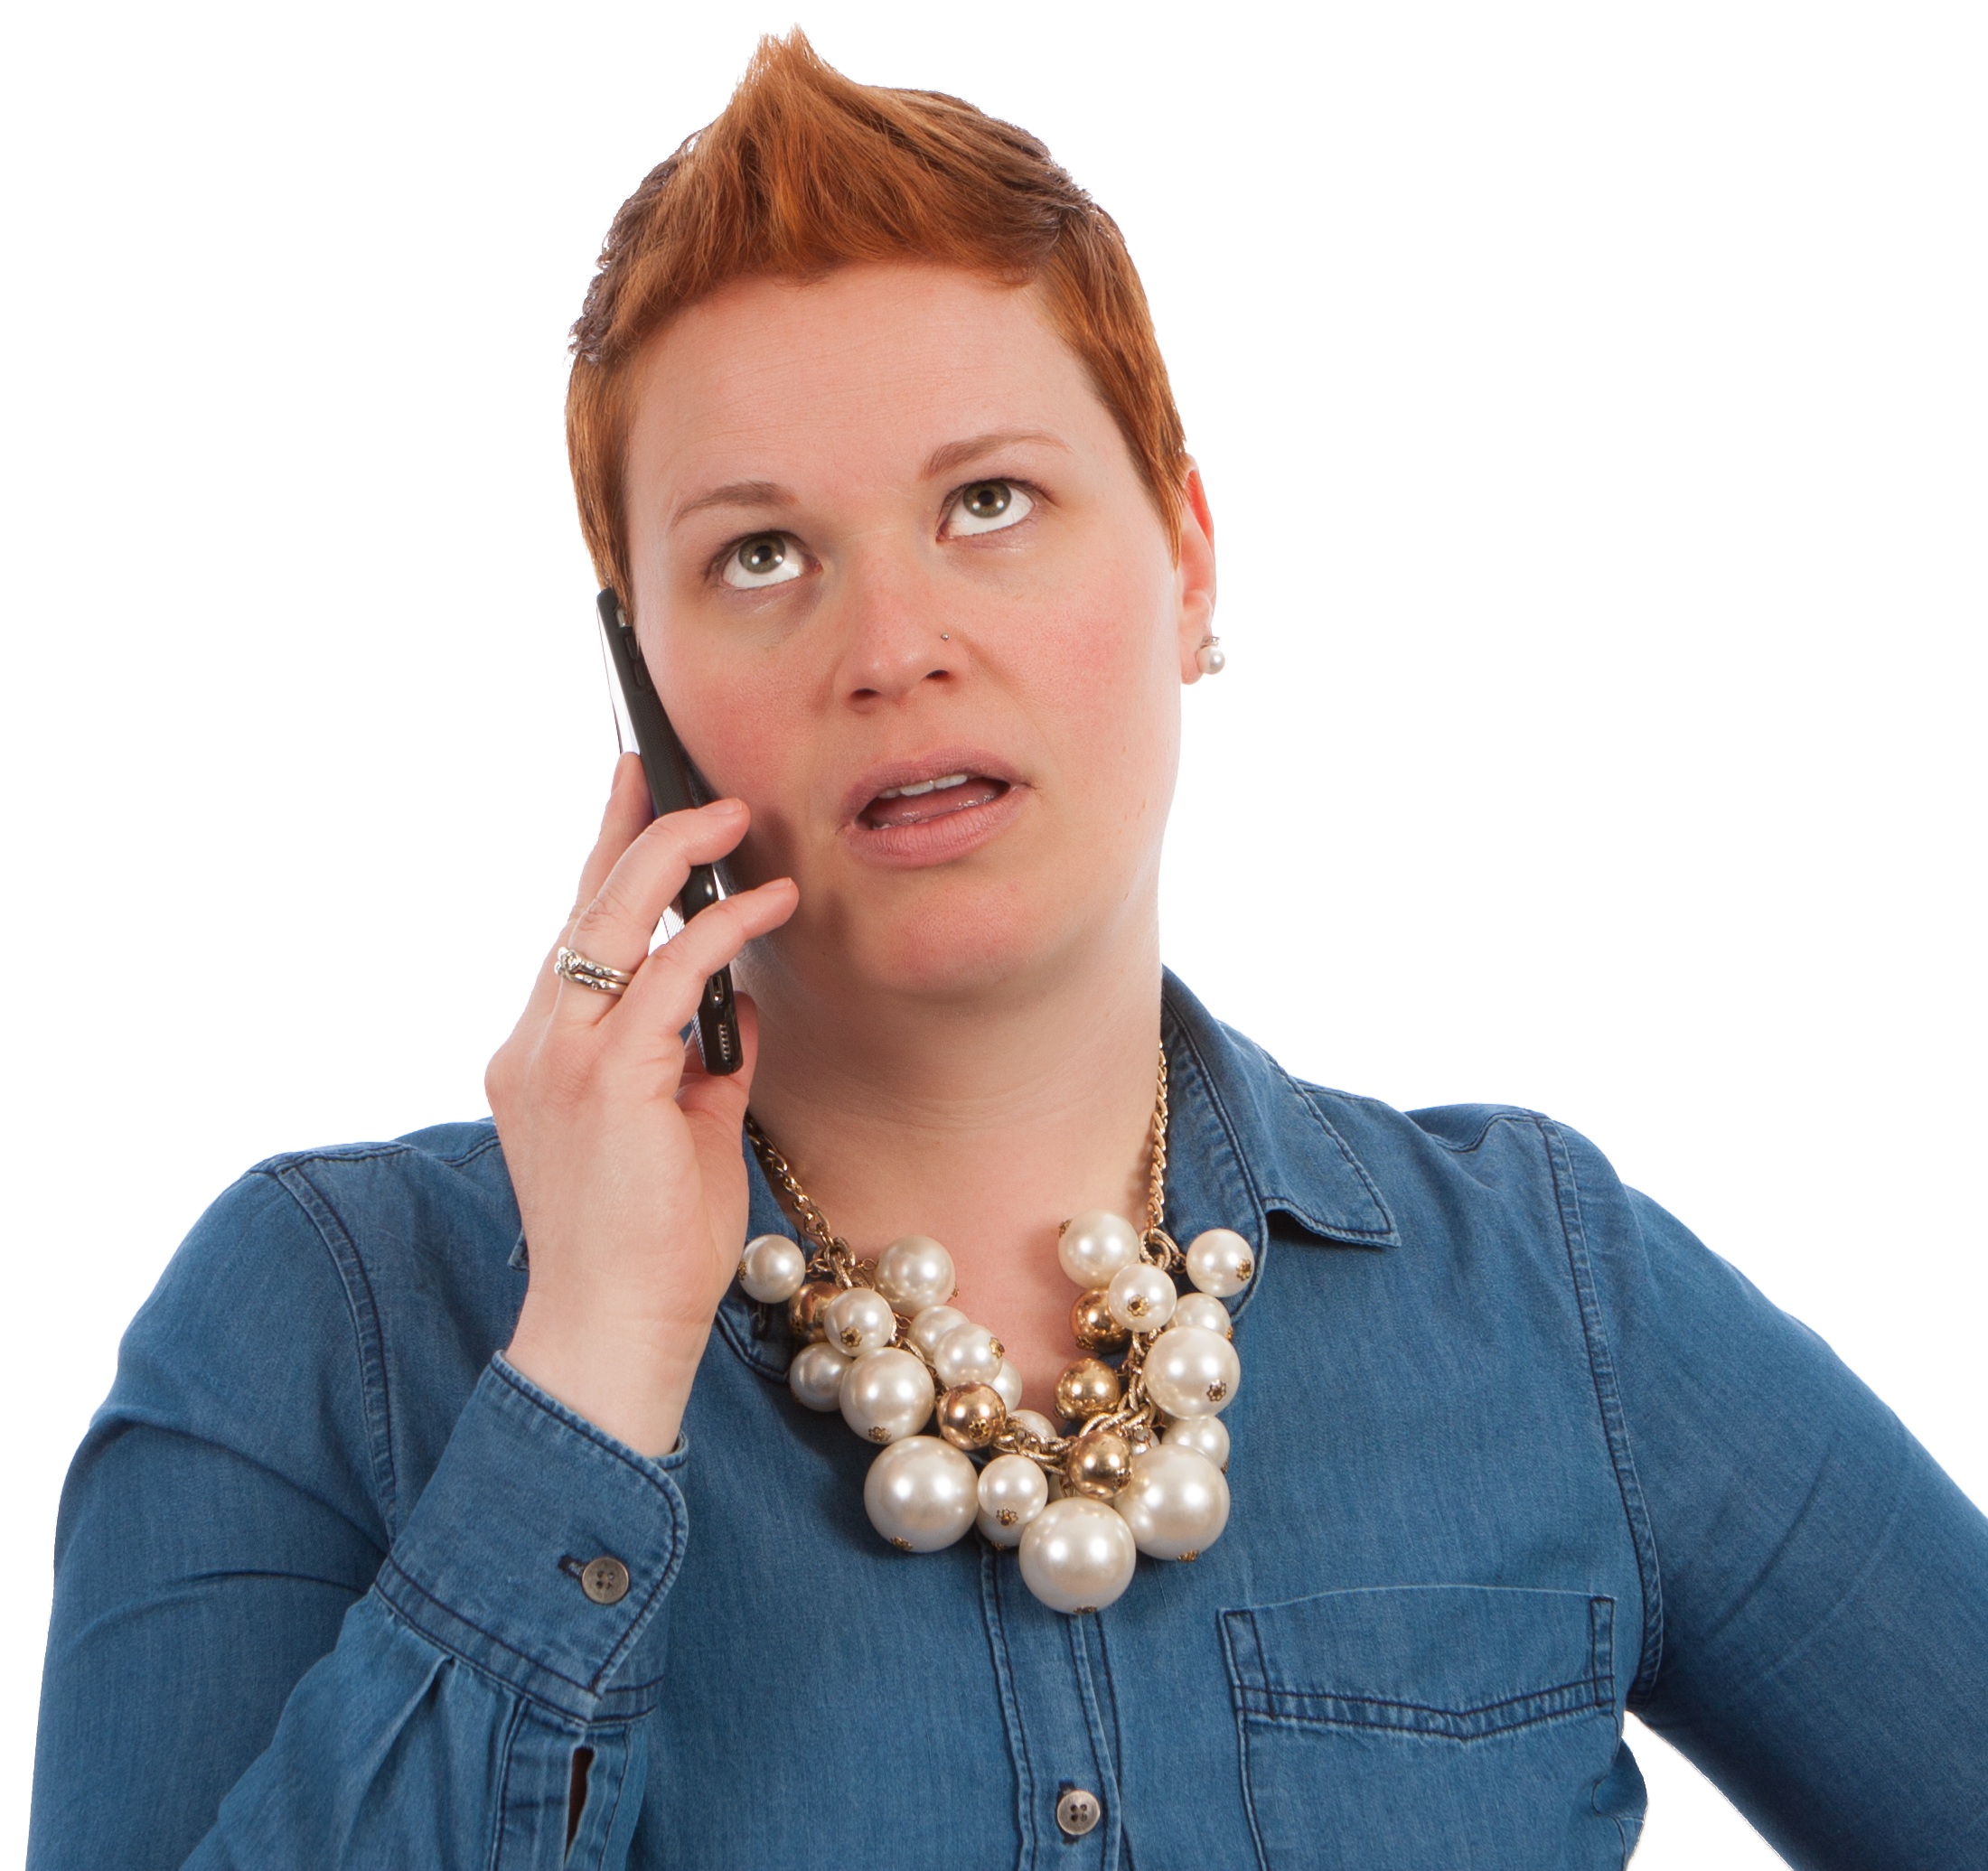
hand, people, girl, woman, female, finger, hairstyle, caucasian, jewellery, posing, nose, organ, poses, sense, on phone, e learning, aggravated, fashion accessory